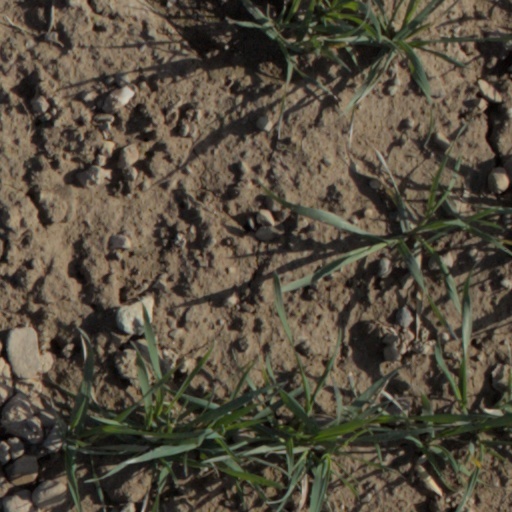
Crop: wheat